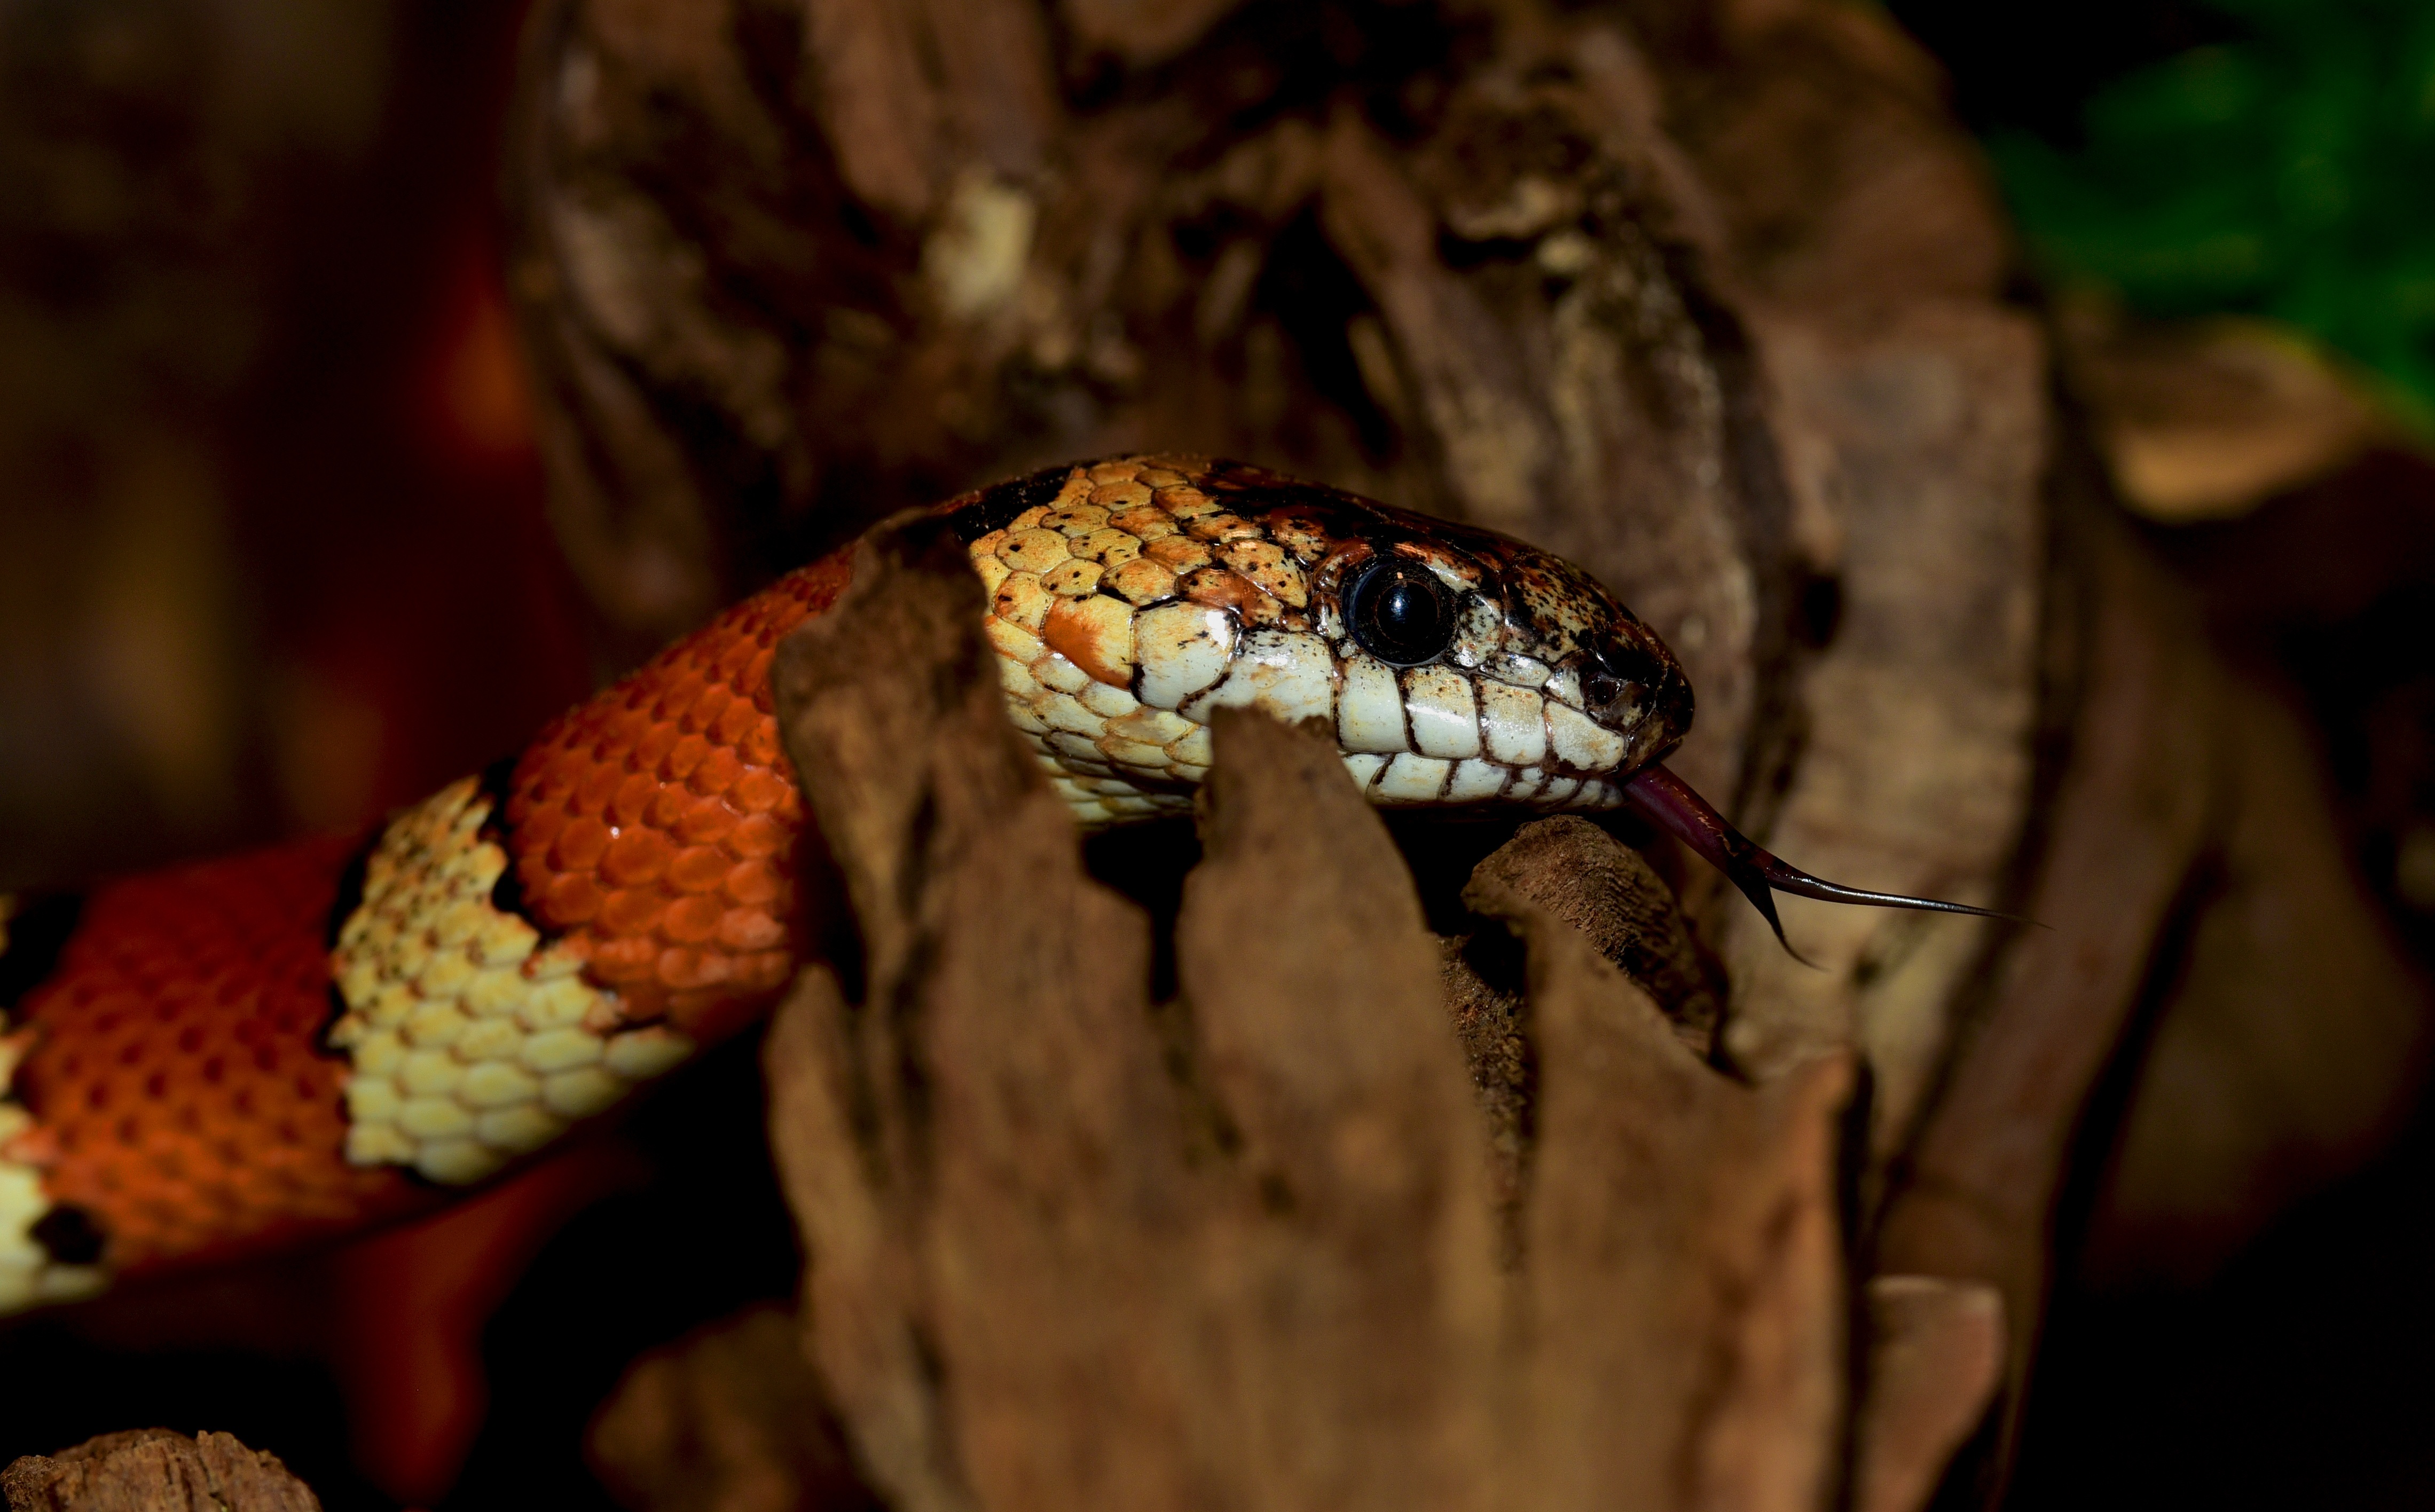
wildlife, orange, red, reptile, black, colorful, fauna, close up, snake, vertebrate, attention, lampropeltis, constrictor, macro photography, banded, non toxic, on the lurking, scaled reptile, king snake